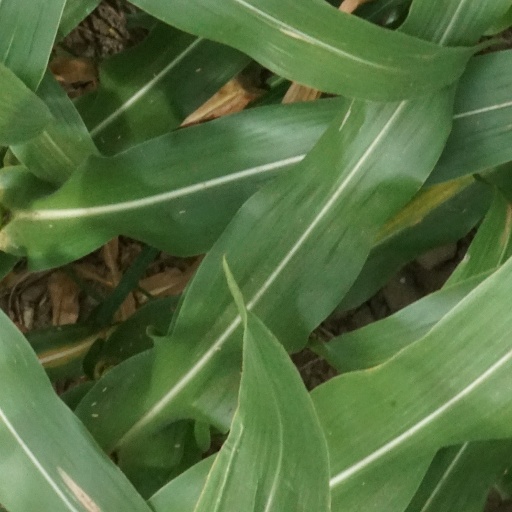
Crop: maize; corn